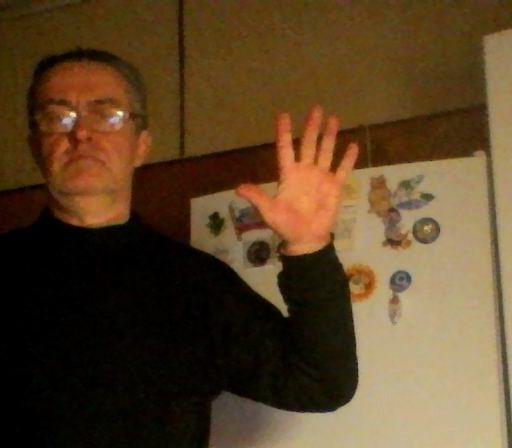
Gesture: palm